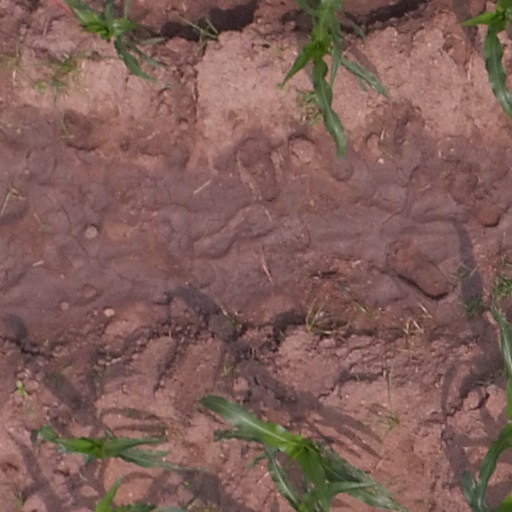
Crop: maize; corn